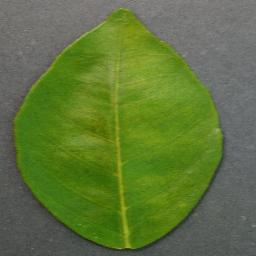
Label: Orange___Haunglongbing_(Citrus_greening)